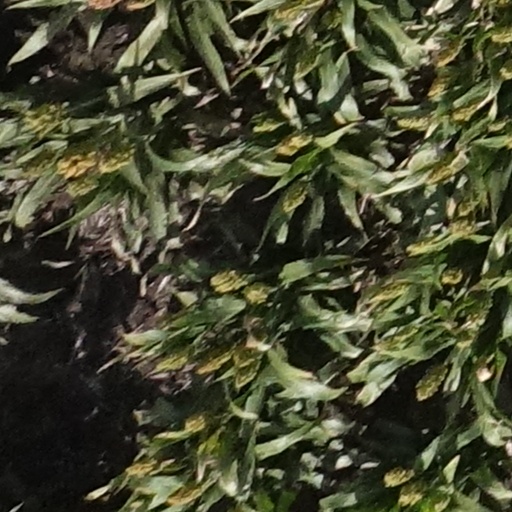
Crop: sorghum